Airspeed Ferry

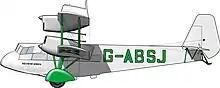
The Airspeed Ferry "Youth of Africa", formerly "Youth of Britain III" in 1933.

On 24 April, delivery of the prototype officially took place; it made the type's first public appearance following month. The prototype was quickly followed by the second aircraft, G-ABSJ "Youth of Britain III". Both aircraft were used as envisioned for Cobham's air-experience flights, attracting large numbers of the public to ride in them. According to the aviation periodical "Flight", within their first season of operation alone, the two aircraft had carried around 92,000 passengers. This was achieved via a particularly fast turnaround rate, taking as little as 30 seconds, while refuelling only took one and a half minutes.